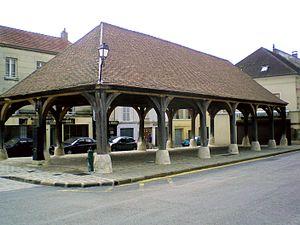
halle de Luzarches
Luzarches est une commune française située dans le département du Val-d'Oise et la région Île-de-France.